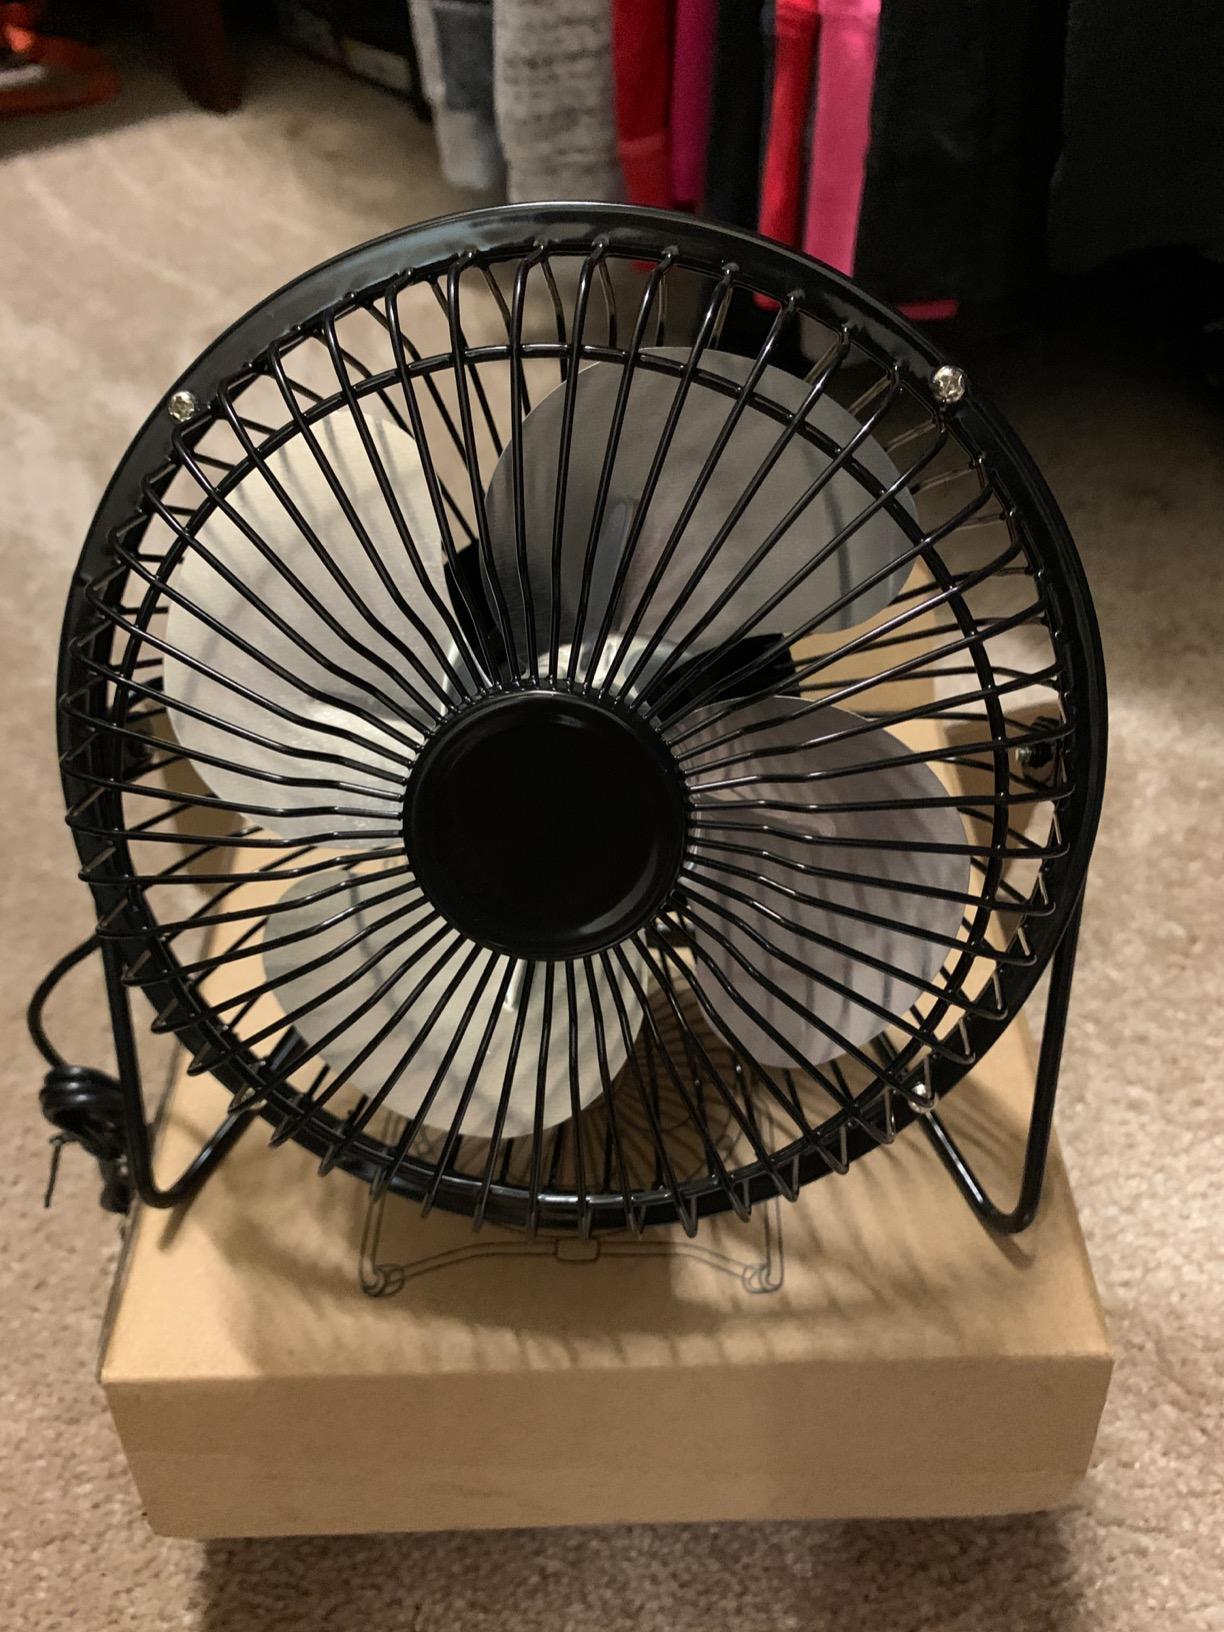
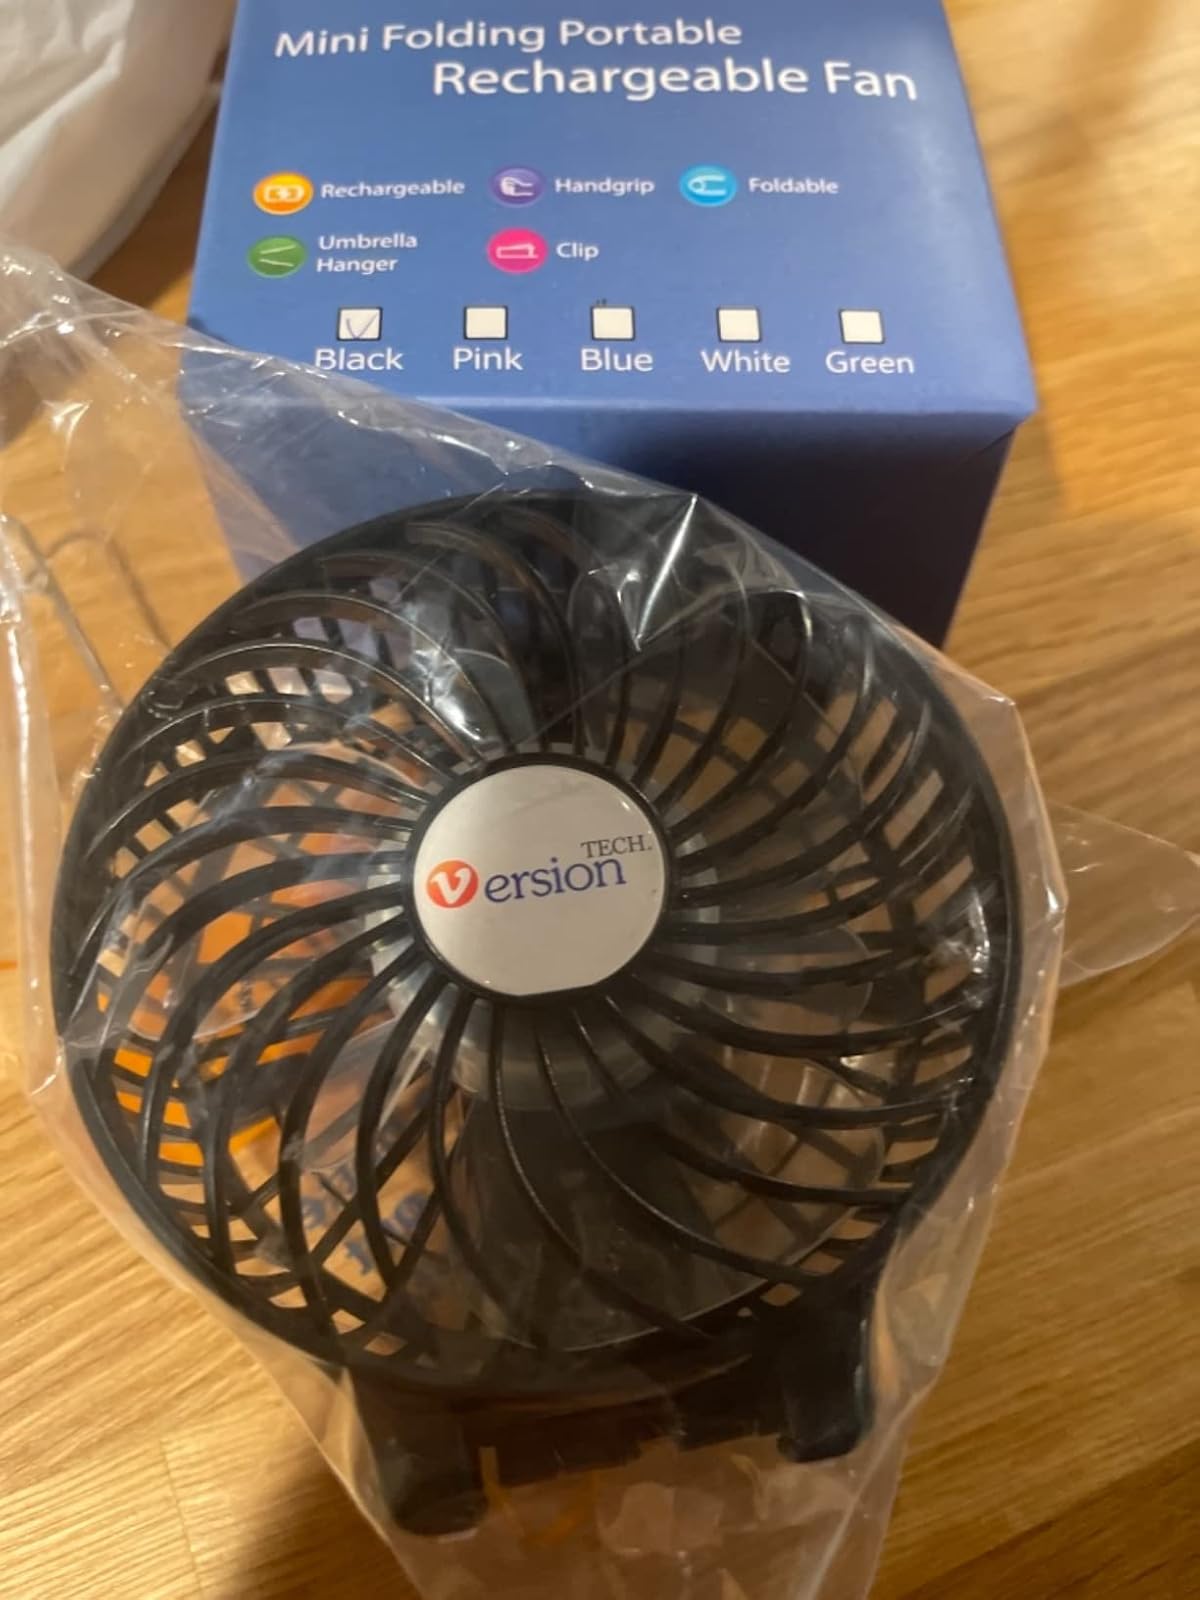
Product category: fan
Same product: no